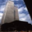
Label: skyscraper